2022 Fukushima earthquake

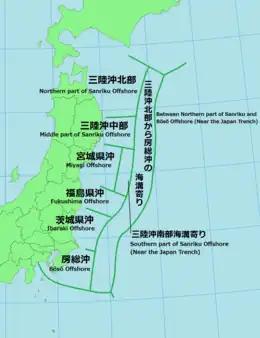
Seismic regions around the East Japan Megathrust designated by the Headquarters for Earthquake Research Promotion.

According to the JMA, the earthquake had a magnitude of 7.4 and struck at a depth of 57 km. The USGS stated that the quake had an of 7.3 at a depth of 41.0 km. It was preceded by a 6.0 foreshock at a depth of 48.1 km. The foreshock also measured 6.1 by the JMA and was recorded with a maximum intensity of "Shindo" 5-.